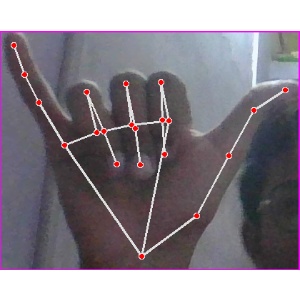
अक्षर: य